Dili International School

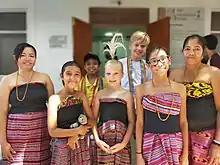
Dili International Students learn about local Timorese culture and celebrate cultural diversity.

In 2012, Dili International School was authorised as an International Baccalaureate World School. DIS is the only school in East Timor authorised to offer an IB programme. In April 2013, DIS was accredited by the Victorian Curriculum and Assessment Authority to offer the Victorian Certificate of Education in partnership with Haileybury in Melbourne. This has given the school a globally recognised high school leaving certificate. In October 2022, Dili International School signed a Memorandum of understanding with Charles Darwin University that promotes educational exchange between the two organisations as well as establishes a scholarship programme for Timorese graduates of Dili International School to study at Charles Darwin University.